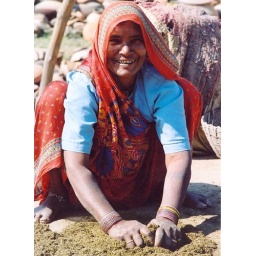
She is kneading cow dung. It's used for fuel and mosquito repellant (smeared around the outside house perimeter)